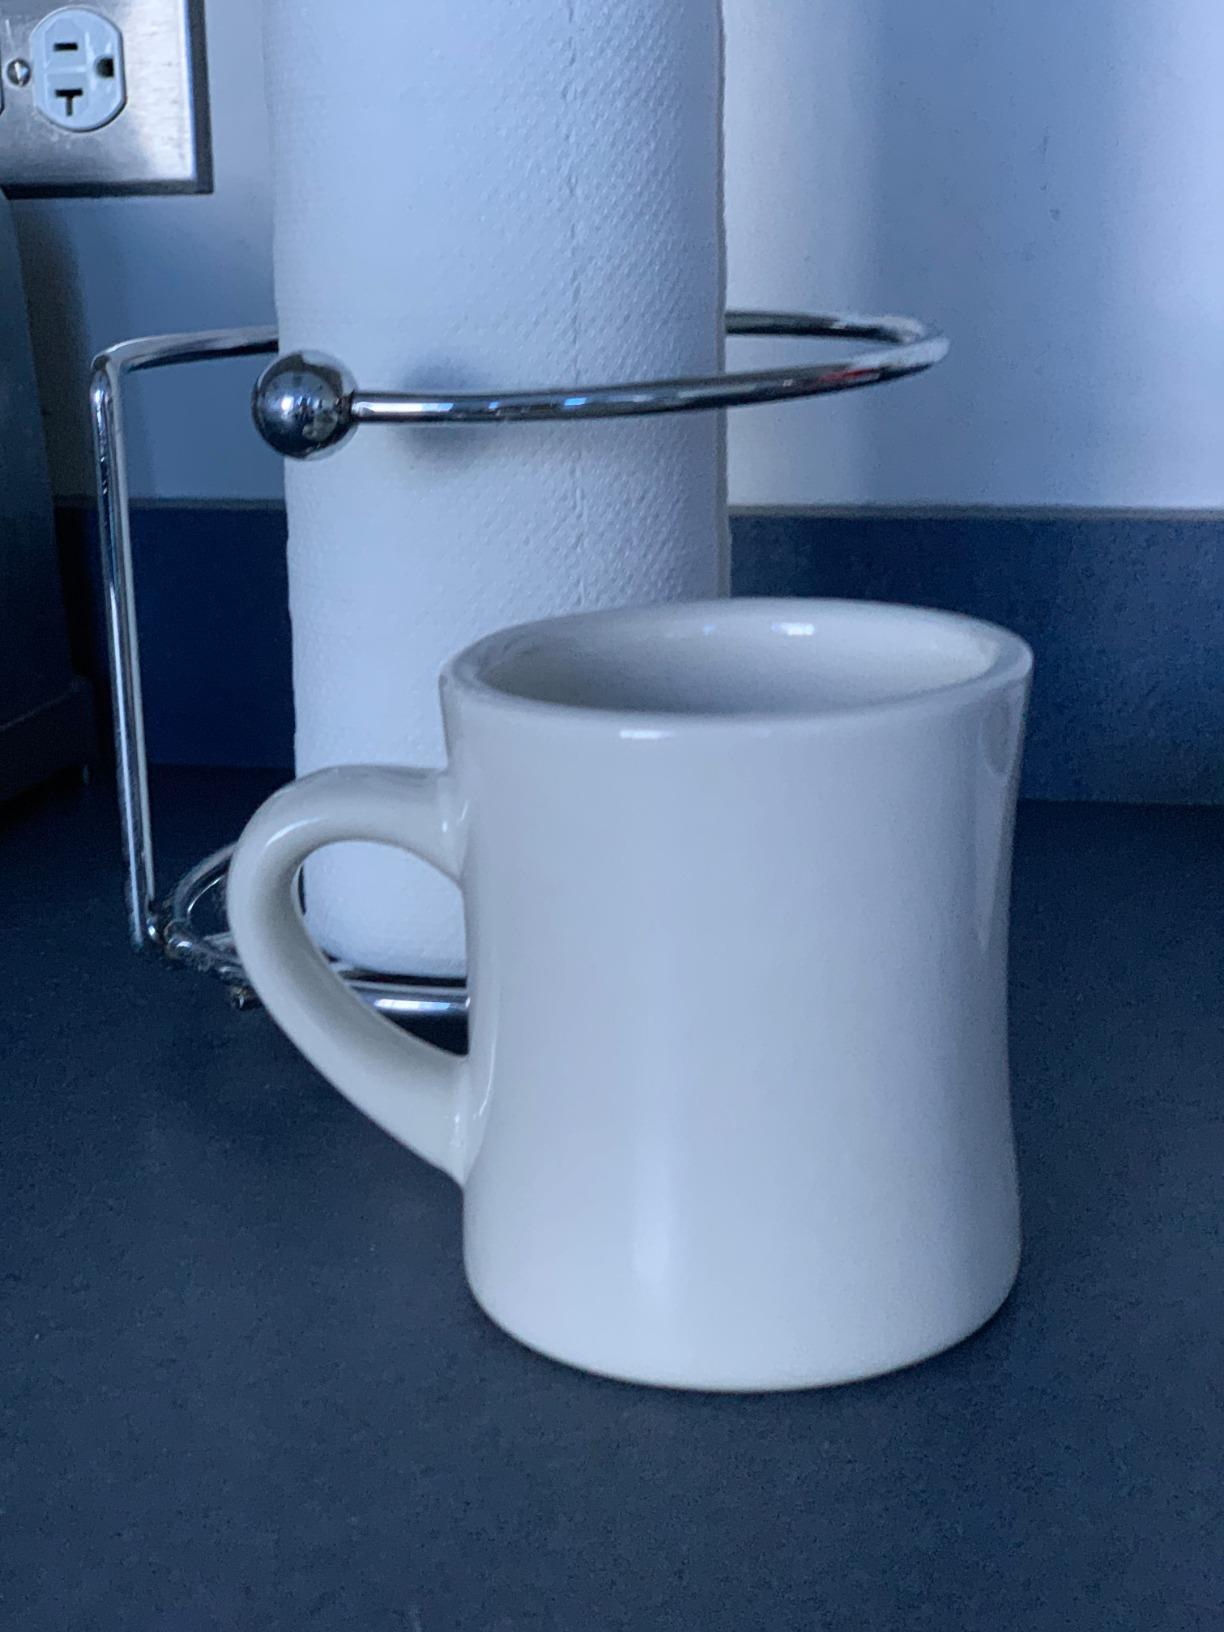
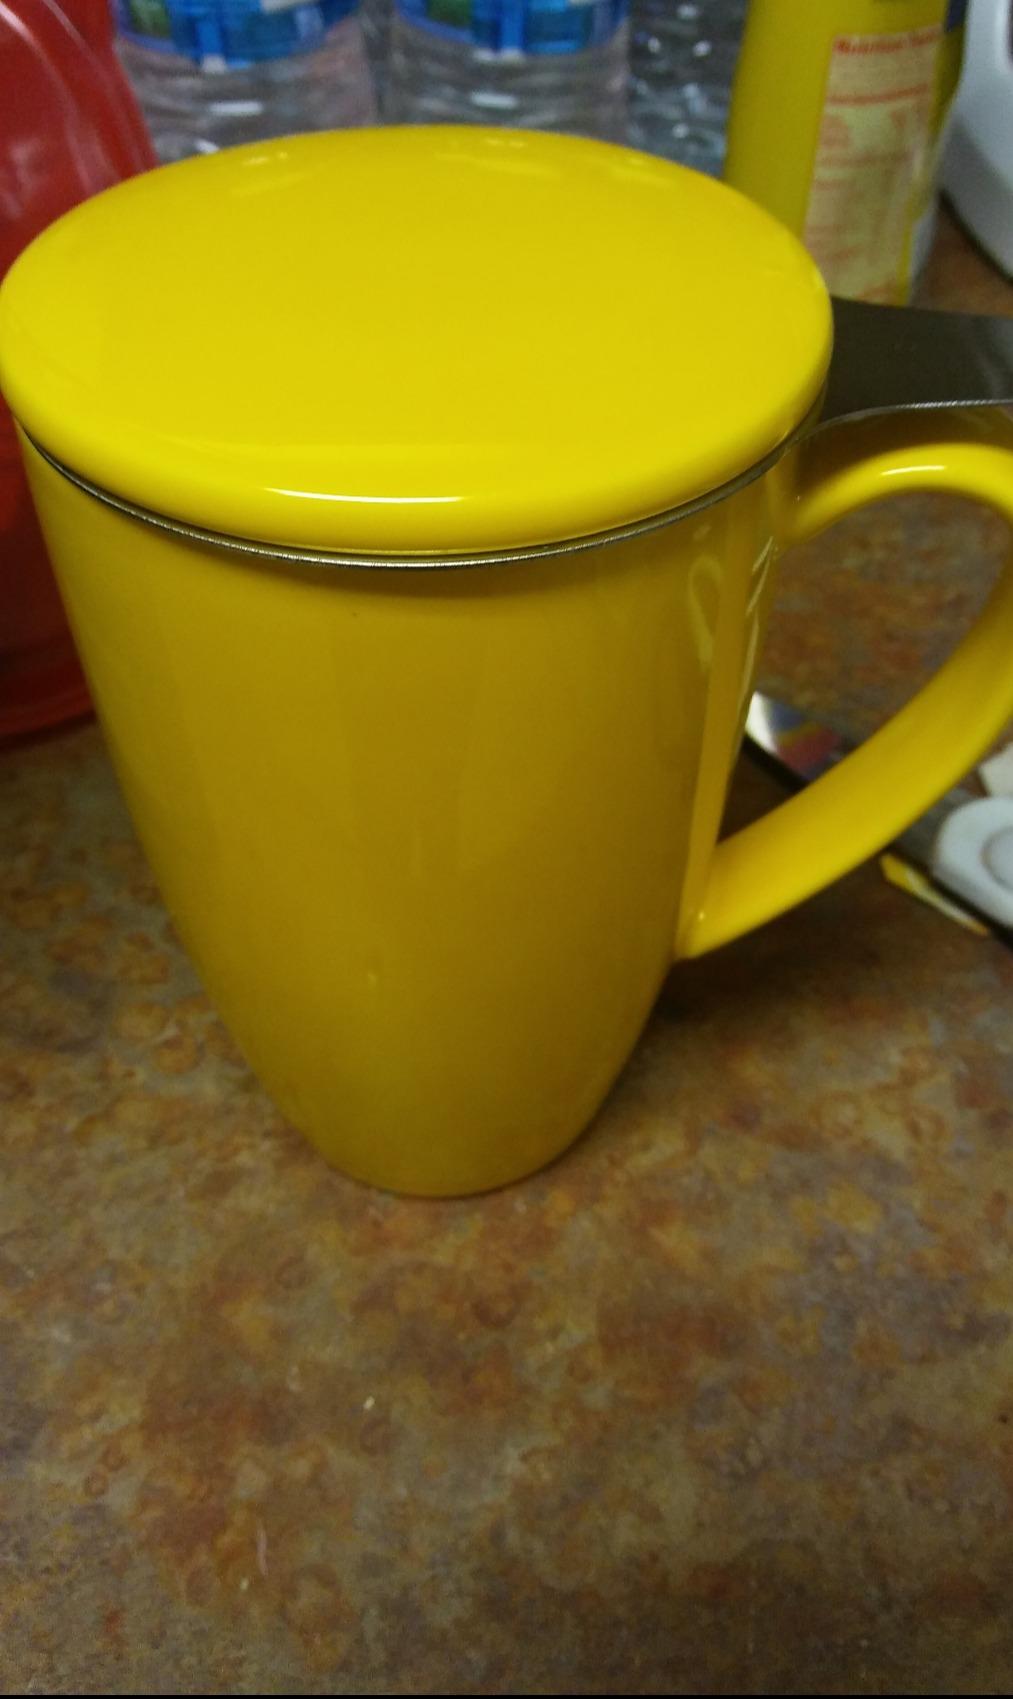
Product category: items_mug
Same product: no